China Railways JF6

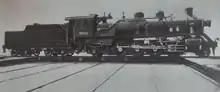
Builder's photo of Manchukuo National ミカロ643 - one of the five diverted to North China Transport

To operate on its North Chosen Line in the north-eastern part of Korea, Mantetsu ordered a number of locomotives designed to burn the low-calorie lignite found in abundance in Korea. To accomplish this, the area of the firegrate was increased by as compared to that of the Mikasa class. Along with the Puresa-class 2-6-2 tank locomotives and the Pashisa-class 4-6-2 passenger locomotives, Mantetsu's Mikaro (ミカロ) class formed the backbone of the power in use on the North Chosen Line. Although the Mikaro class was based on the Mikasa design, care was taken during the design process to maximise the number of parts shared between the Mikaro and Pashisa class locomotives.